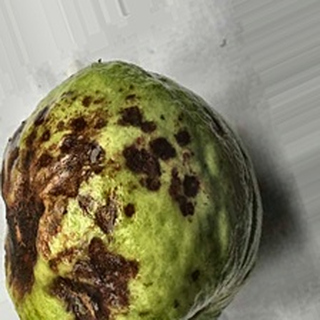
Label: guava_anthracnose